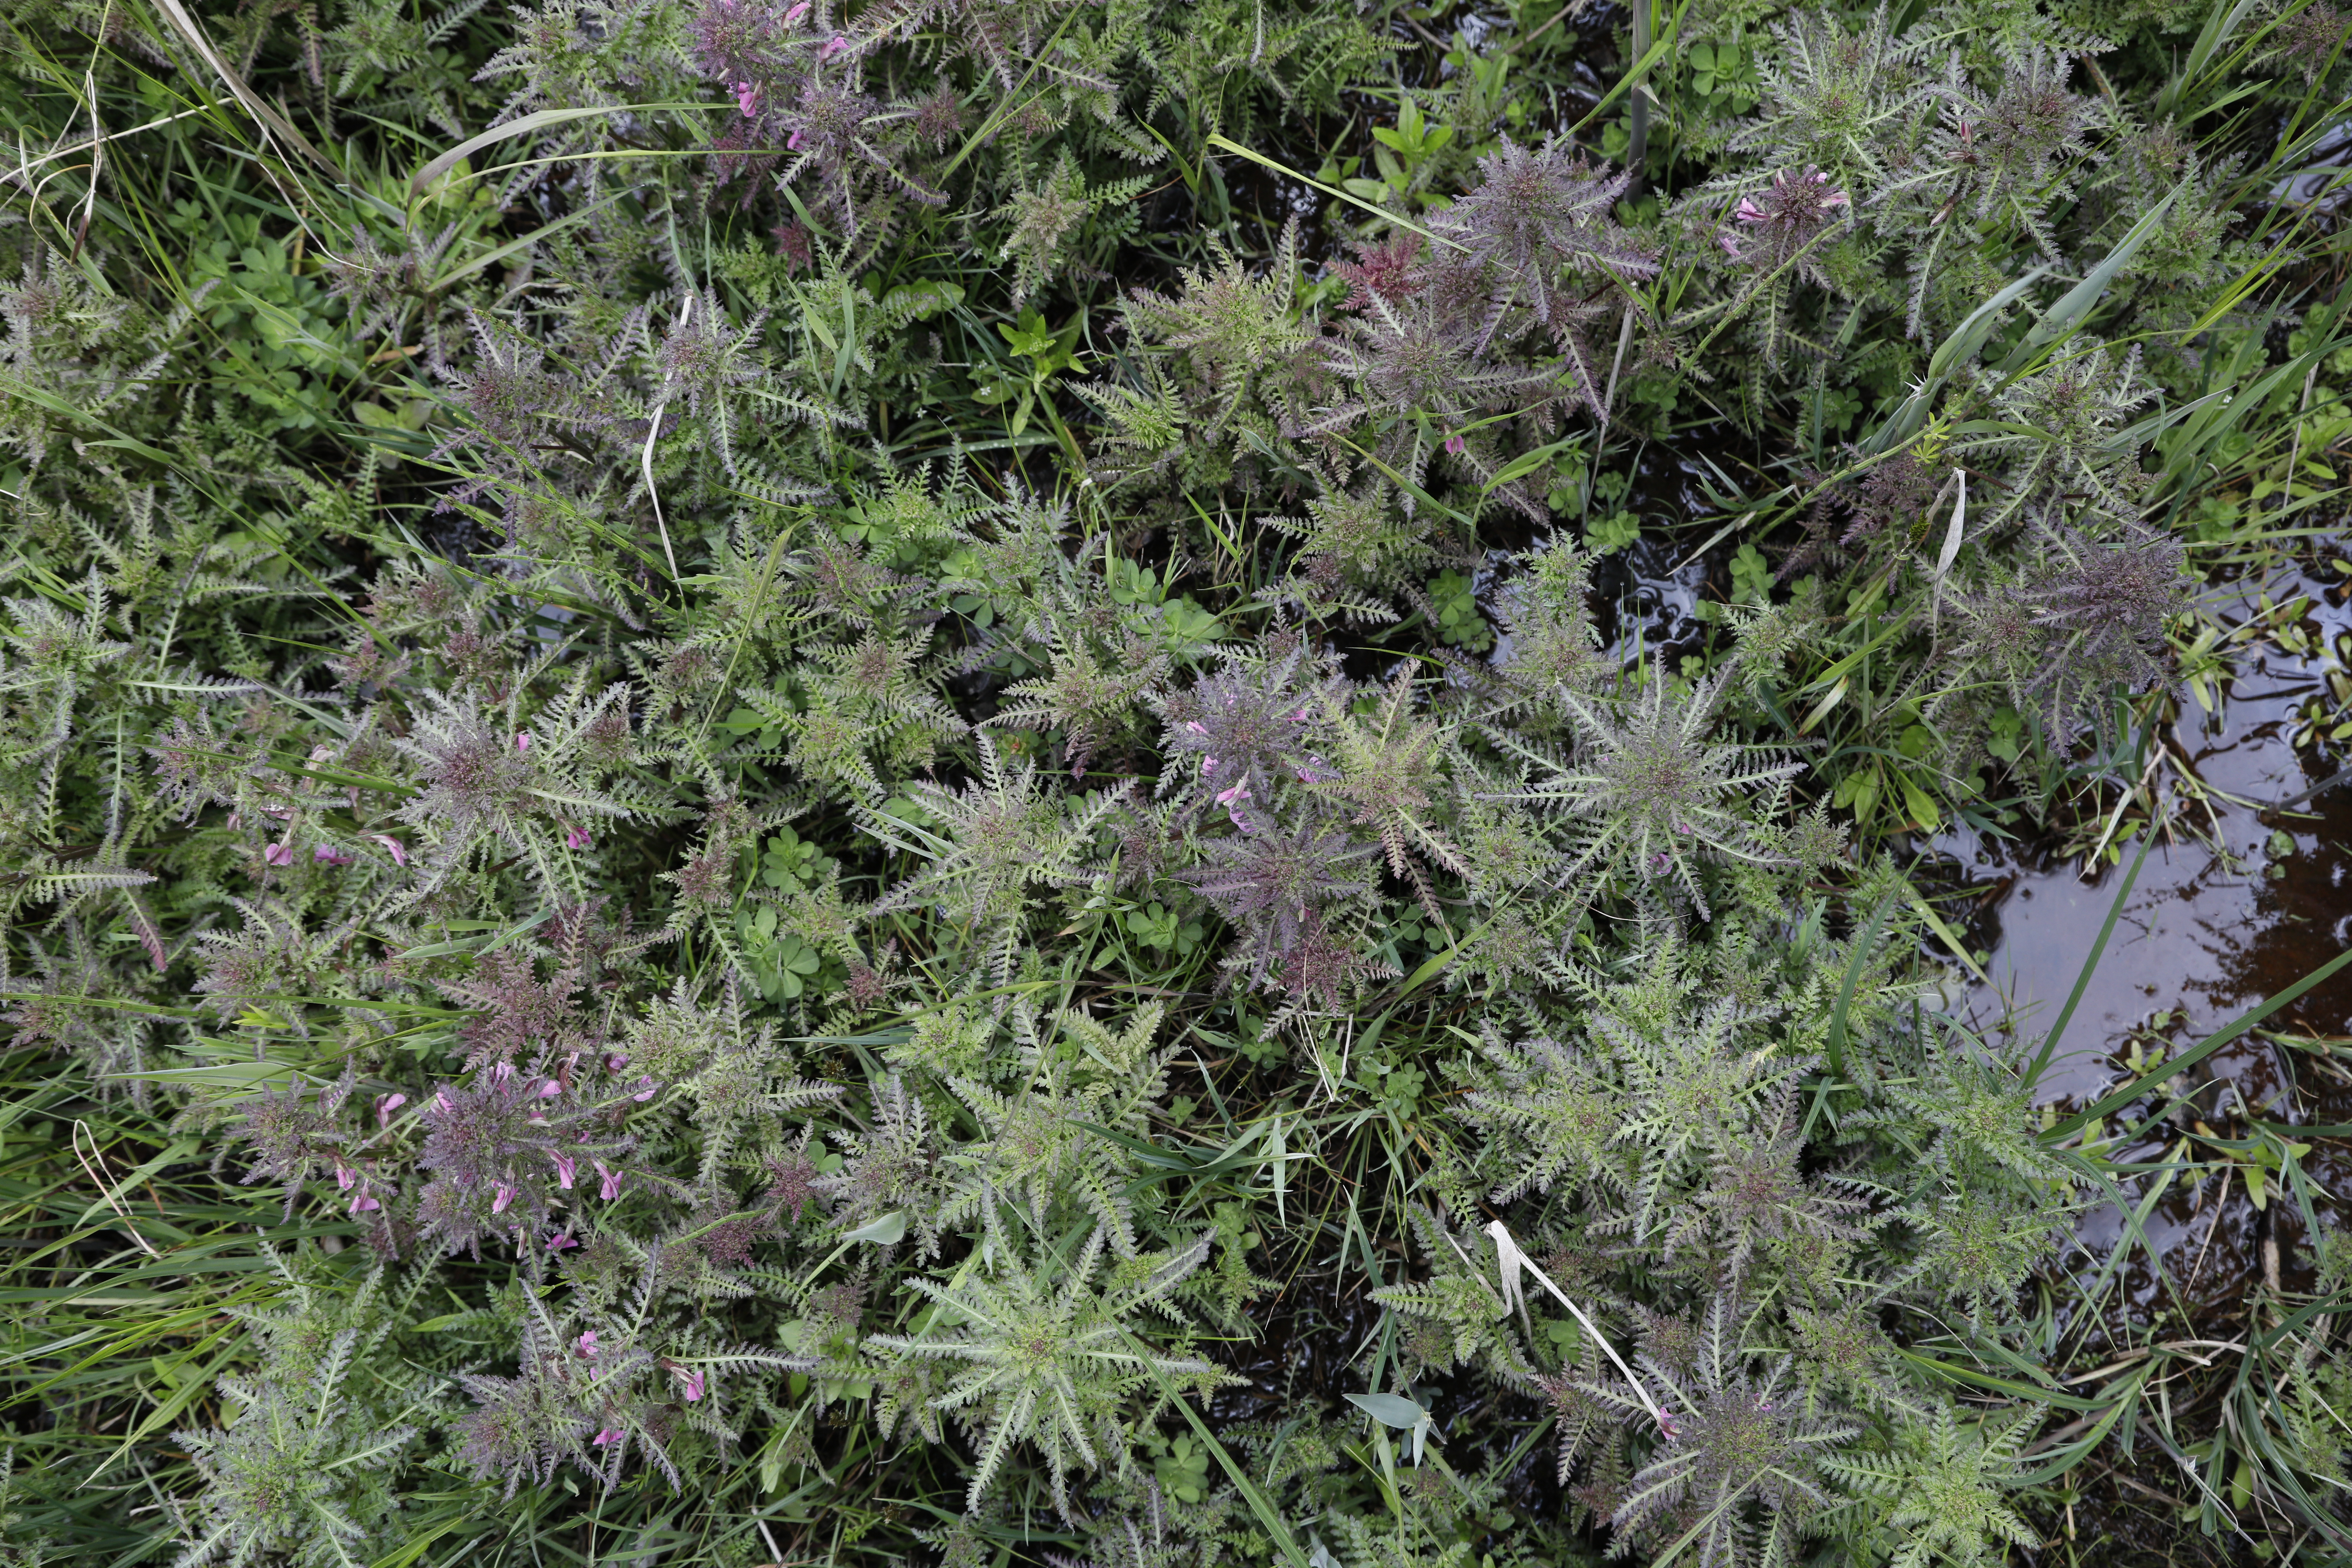
Plant species: Pedicularis palustris